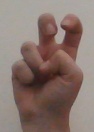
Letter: toot